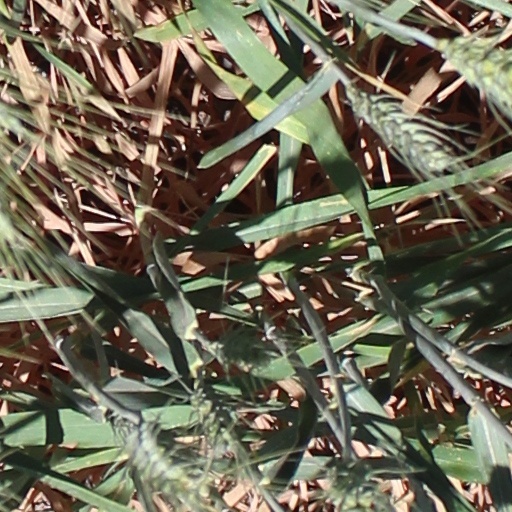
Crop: wheat